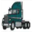
Label: truck